Mozarabic Rite

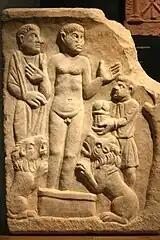
Early Christian (4th century) sarcophagus from Belalcázar, Córdoba depicting the prophet Daniel

The Mozarabic Rite, officially called the Hispanic Rite, and in the past also called the Visigothic Rite, is a liturgical rite of the Latin Church once used generally in the Iberian Peninsula (Hispania), in what is now Spain and Portugal. While the liturgy is often called 'Mozarabic' after the Christian communities that lived under Muslim rulers in Al-Andalus that preserved its use, the rite itself developed before and during the Visigothic period. After experiencing a period of decline during the Reconquista, when it was superseded by the Roman Rite in the Christian states of Iberia as part of a wider programme of liturgical standardization within the Catholic Church, efforts were taken in the 16th century to revive the rite and ensure its continued presence in the city of Toledo, where it is still celebrated today. It is also celebrated on a more widespread basis throughout Spain and, by special dispensation, in other countries, though only on special occasions.